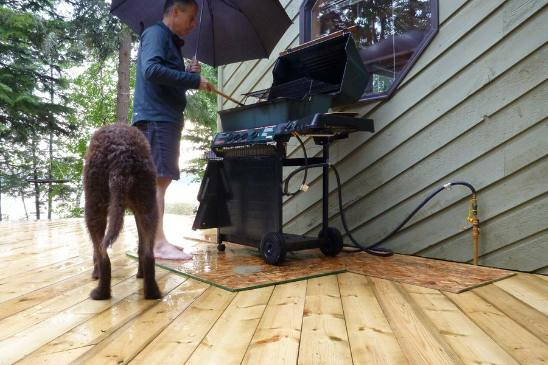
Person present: Yes